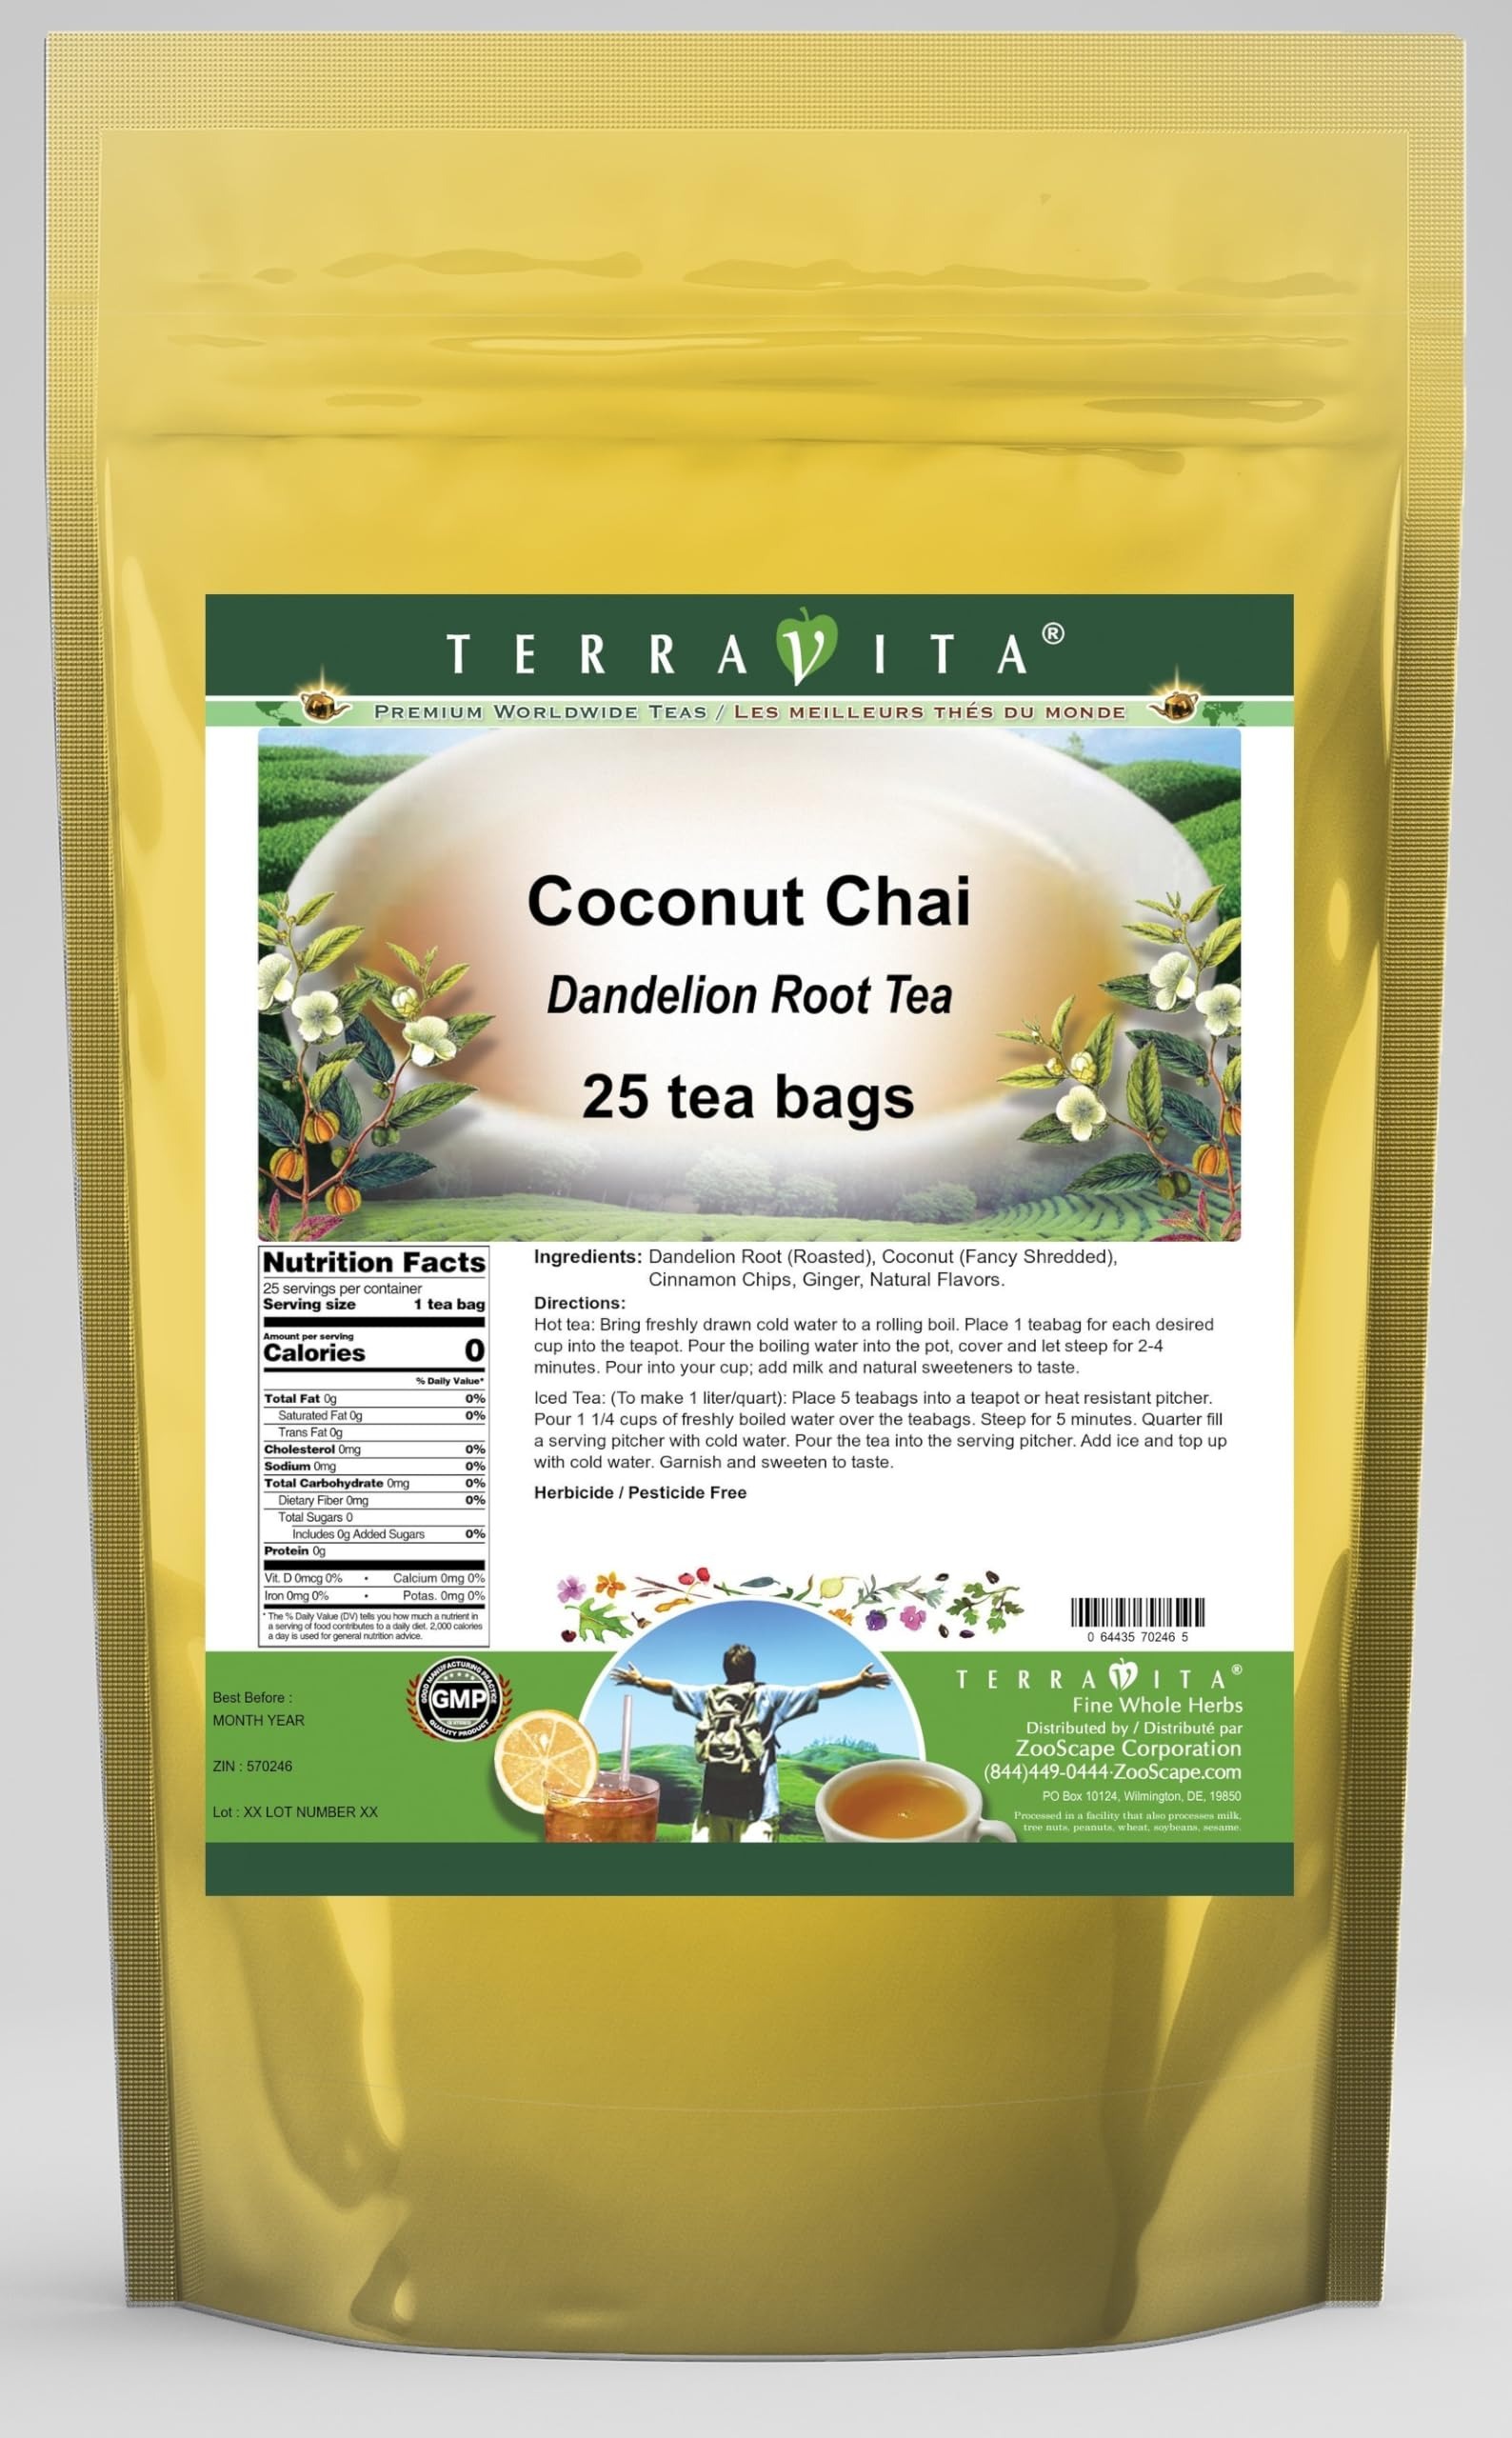
Item Name: Coconut Chai Dandelion Root Tea (25 tea bags, ZIN: 570246)
Bullet Point 1: Our Coconut Chai Dandelion Root tea is a delicious naturally flavored Dandelion Root coffee substitute with Coconut, Cinnamon Chips and Ginger that you will enjoy relaxing with anytime! The natural and caffeine-free Coconut Chai taste is delicious! - Ingredients: Dandelion Root, Coconut, Cinnamon Chips, Ginger and Natural Coconut Chai Flavor.
Bullet Point 2: No fillers.
Bullet Point 3: Manufacturer: TerraVita
Bullet Point 4: Size: 25 tea bags
Bullet Point 5: Dandelion Root Tea Bags - Packed in a convenient upright pouch!
Product Description: Our Coconut Chai Dandelion Root tea is a delicious naturally flavored Dandelion Root coffee substitute with Coconut, Cinnamon Chips and Ginger that you will enjoy relaxing with anytime! The natural and caffeine-free Coconut Chai taste is delicious! - Ingredients: Dandelion Root, Coconut, Cinnamon Chips, Ginger and Natural Coconut Chai Flavor. - Hot tea brewing method: Bring freshly drawn cold water to a rolling boil. Place 1 teabag for each desired cup into the teapot. Pour the boiling water into the pot, cover and let steep for 2-4 minutes. Pour into your cup; add milk and natural sweeteners to taste. - Iced tea brewing method: (To make 1 liter/quart): Place 5 teabags into a teapot or heat resistant pitcher. Pour 1 1/4 cups of freshly boiled water over the teabags. Steep for 5 minutes. Quarter fill a serving pitcher with cold water. Pour the tea into the serving pitcher. Add ice and top up with cold water. Garnish and sweeten to taste. - TerraVita is an exclusive line of premium-quality, natural source products that use only the finest, purest and most potent ingredients found around the world. TerraVita is hallmarked by the highest possible standards of purity, potency, stability and freshness. All of our products are prepared with the highest elements of quality control, from raw materials through the entire manufacturing process, up to and including the moment that the bottles or bags are sealed for freshness and shipped out to you. Our highest possible standards are certified by independent laboratories and backed by our personal guarantee. - TerraVita exists to meet and ensure your family's health and wellness without the harmful effects of chemicals and health products. We strive to make all of our products affordable and reliable and are constantly searching the
Value: 25.0
Unit: Count

Price: 16.82